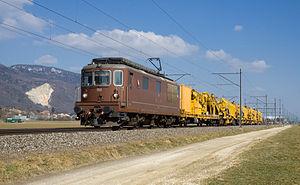
Les Re 4/4 constituent une série de locomotives électriques du BLS, entreprise ferroviaire suisse. La dénomination UIC, en vigueur depuis 1992, est Re 425. de 1964 et 1983, 35 exemplaires, construits par les usines SLM de Winterthur et BBC de Baden, seront livrés.